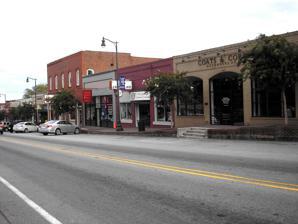
Building: Douglasville Commercial Historic District
Country: United States of America
Year built: 1874
Historic district in Georgia, United States United States historic place Douglasville Commercial Historic District U.S. National Register of Historic Places Location Roughly bounded by Broad St., Adair St., Church St., and Club Dr., Douglasville, Georgia Coordinates 33°45′03″N 84°44′56″W / 33.75083°N 84.74889°W / 33.75083; -84.74889 Area 14 acres (5.7 ha) Built 1874 Architectural style Late 19th and Early 20th Century American Movements, Late 19th and 20th Century Revivals, Italianate NRHP reference No. 89000850 Added to NRHP July 24, 1989 The Douglasville Commercial Historic District in Douglasville, Georgia is a historic district which was listed on the National Register of Historic Places in 1989. The listed area is 14 acres (5.7 ha), and consisted of four-and-a-half blocks of buildings along the south side of Broad St. facing north towards the railroad, between Adair St. and Club Drive, plus some buildings on the back sides of those blocks facing south onto Church St., plus some on the cross streets in between these blocks.  In 1989 the area included 35 contributing buildings , a contributing structure , a contributing site , and a contributing object . Broad St. is now also known as Veterans Memorial Highway and as U.S. Route 78 . It comprises the historic commercial area of Douglasville.  It includes the modern Douglas County Courthouse and the historic courthouse square with historic landscaping, a 1914 Civil War monument, and a World War II monument.  The courthouse square is the oldest resource.  The district includes the historic railroad right-of-way across Broad Street through this downtown district.  The oldest buildings were built in the 1880s. Selected buildings include: Douglasville Banking Company, in Beaux Arts style the former Gulf Oil Company service station, in Tudor Revival , from 1920s Palace Barber Shop, from c.1890s Masonic Lodge (c.1924) (see photo #13), at northeast corner of Church & Price Sts. Farmers & Merchants Bank (c.1912) The district was deemed significant as a typical Georgia railroad town's downtown commercial area. References